Mollie Green

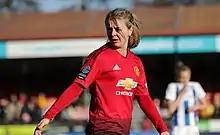
Green playing for Manchester United against Brighton & Hove Albion in 2019.

On 13 July 2018, it was announced that Green would join newly-formed Championship side Manchester United in their inaugural season. She made her competitive debut for Manchester United in a 1–0 League Cup victory against Liverpool on 19 August. She scored her first goal in the opening game of the 2018–19 FA Women's Championship season, a 12–0 win away to Aston Villa. On 25 November, she scored her first career hat-trick in an 8–0 win over Millwall. In total, Green scored 5 goals in 3 games on the way to being named FA Women's Championship player of the month for November.